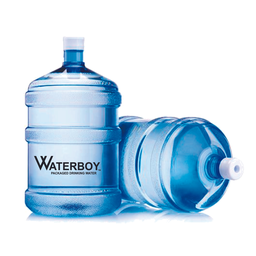
Label: bottles